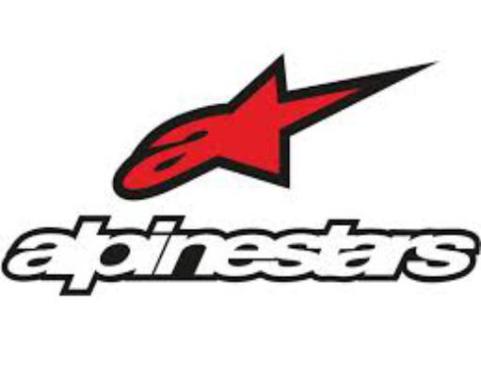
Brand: alpinestars-2
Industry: Clothes